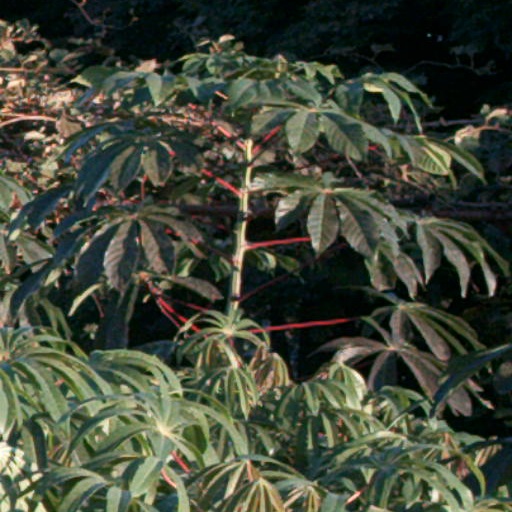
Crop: cassava